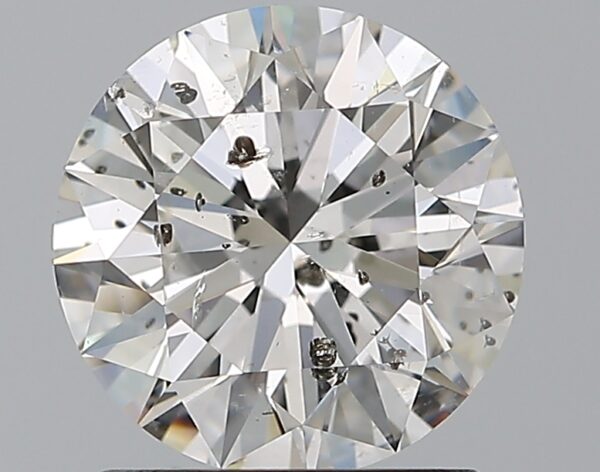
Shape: round
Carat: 1.5
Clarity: SI2
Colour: F
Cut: EX
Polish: EX
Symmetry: EX
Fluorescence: N
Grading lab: IGI
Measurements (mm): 7.36 x 7.3 x 4.53